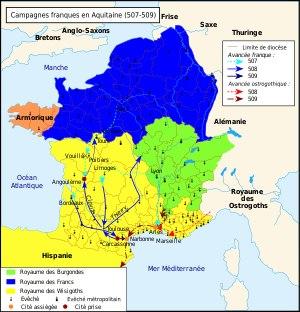
Clovis Iᵉʳ, en latin Chlodovechus, né à Tournai vers 466 et mort à Paris le 27 novembre 511, est roi des Francs saliens, puis roi de tous les Francs de 481 à 511.
L’histoire de Marseille retrace les 2 600 ans de la cité depuis sa fondation.
Venerque est une commune française située dans le département de la Haute-Garonne en région Occitanie.
Marseille, au haut Moyen Âge, connait d'abord un essor commercial et spirituel important, avant de décliner à partir de la conquête de la ville par Charles Martel à la fin du VIIIᵉ siècle.
La bataille de Vouillé s'est déroulée au printemps 507 opposant l'armée des Wisigoths et des Auvergnats au sud, face à celle des Francs au nord. Cette bataille vit la victoire des Francs, les Wisigoths perdant leur roi Alaric II au combat. Ils seront contraints d'abandonner à leurs vainqueurs un très vaste territoire entre la Loire et les Pyrénées, dans ce qui est aujourd'hui le midi de la France.
Le siège d'Arles de 507-508 se déroule dans le cadre des guerres entre Francs, Burgondes et Wisigoths du début du VIᵉ siècle. Après la bataille de Vouillé où le roi des Wisigoths, Alaric II, trouve la mort, les Burgondes et les Francs exploitent ce succès militaire et se dirigent vers la Provence pour conquérir Arles, bastion wisigoth contrôlant le trafic commercial entre l'Europe du Nord et la Méditerranée.
Gondebaud ou Gondovald, né vers 450, mort en 516, est roi des Burgondes à partir des années 470, d'abord avec ses frères, Godégisile, Gondemar et Chilpéric, puis seul à partir de 501.
Ibba est un général ostrogoth vivant sous le règne en Italie du roi Théodoric le Grand.